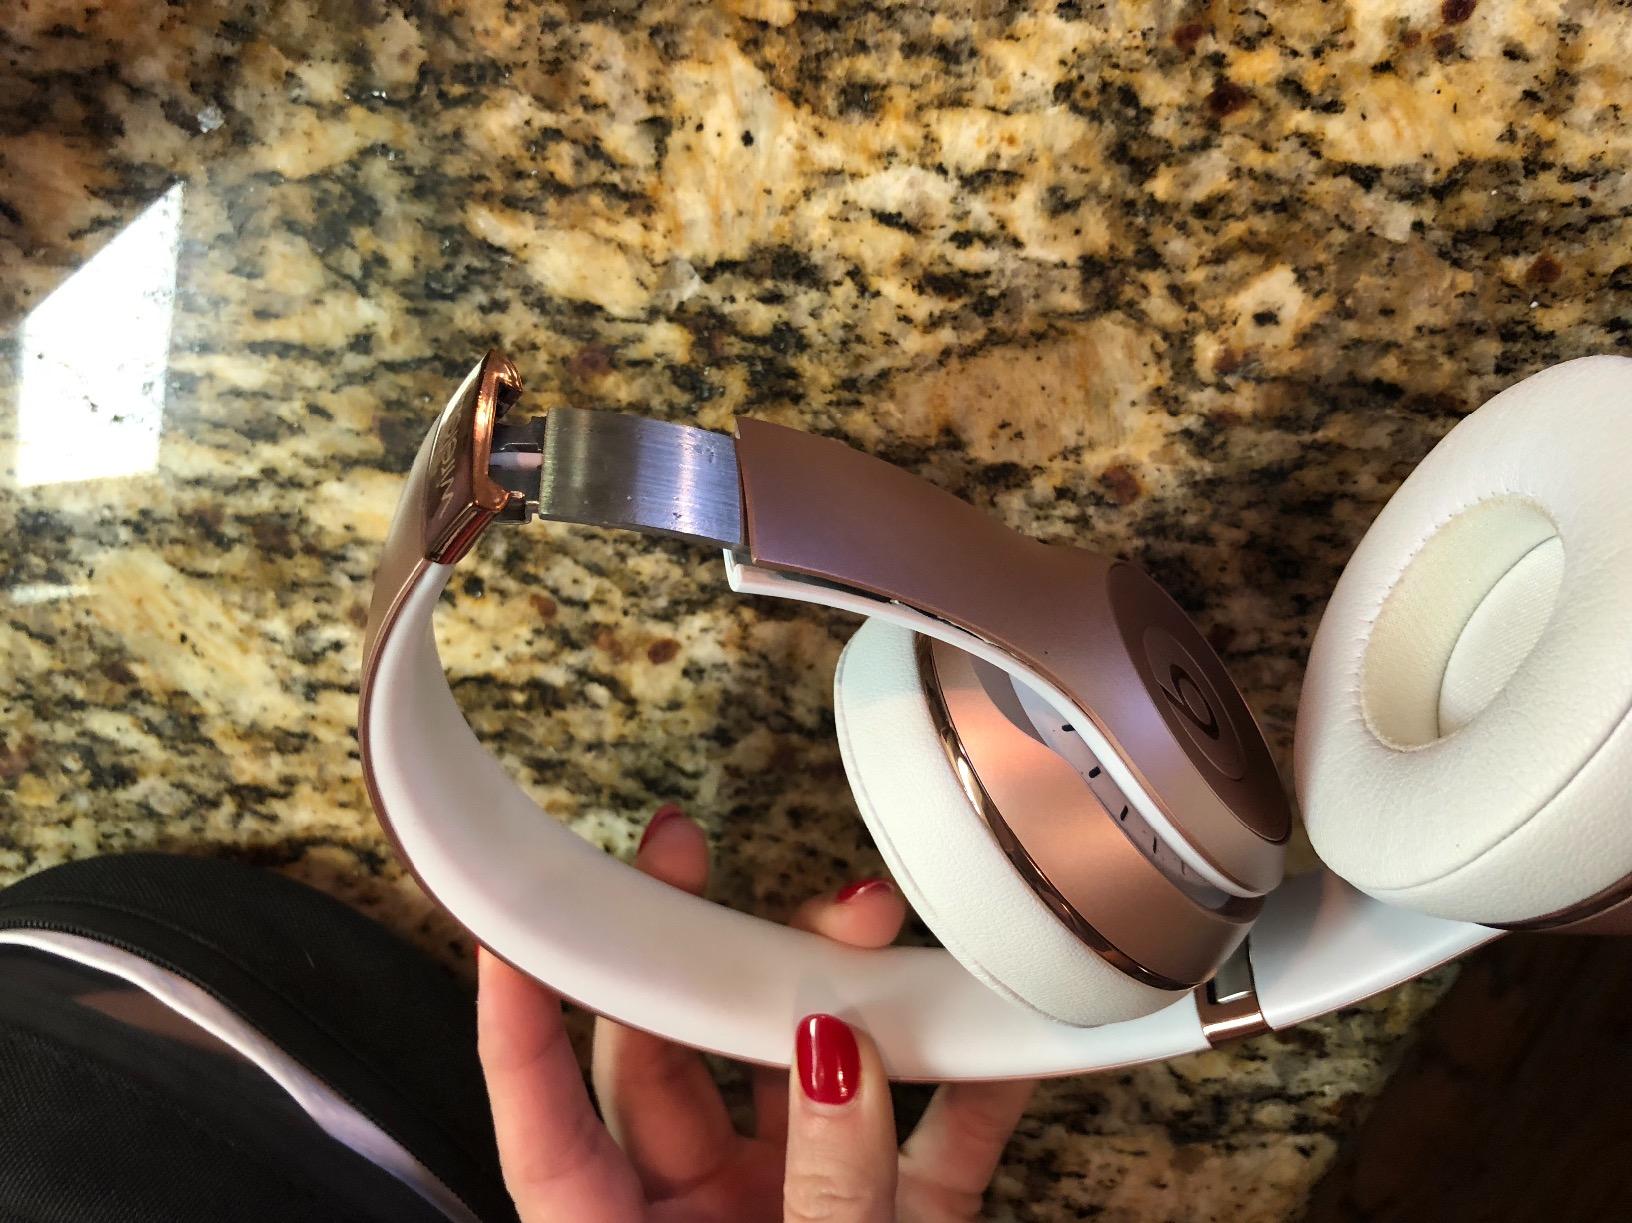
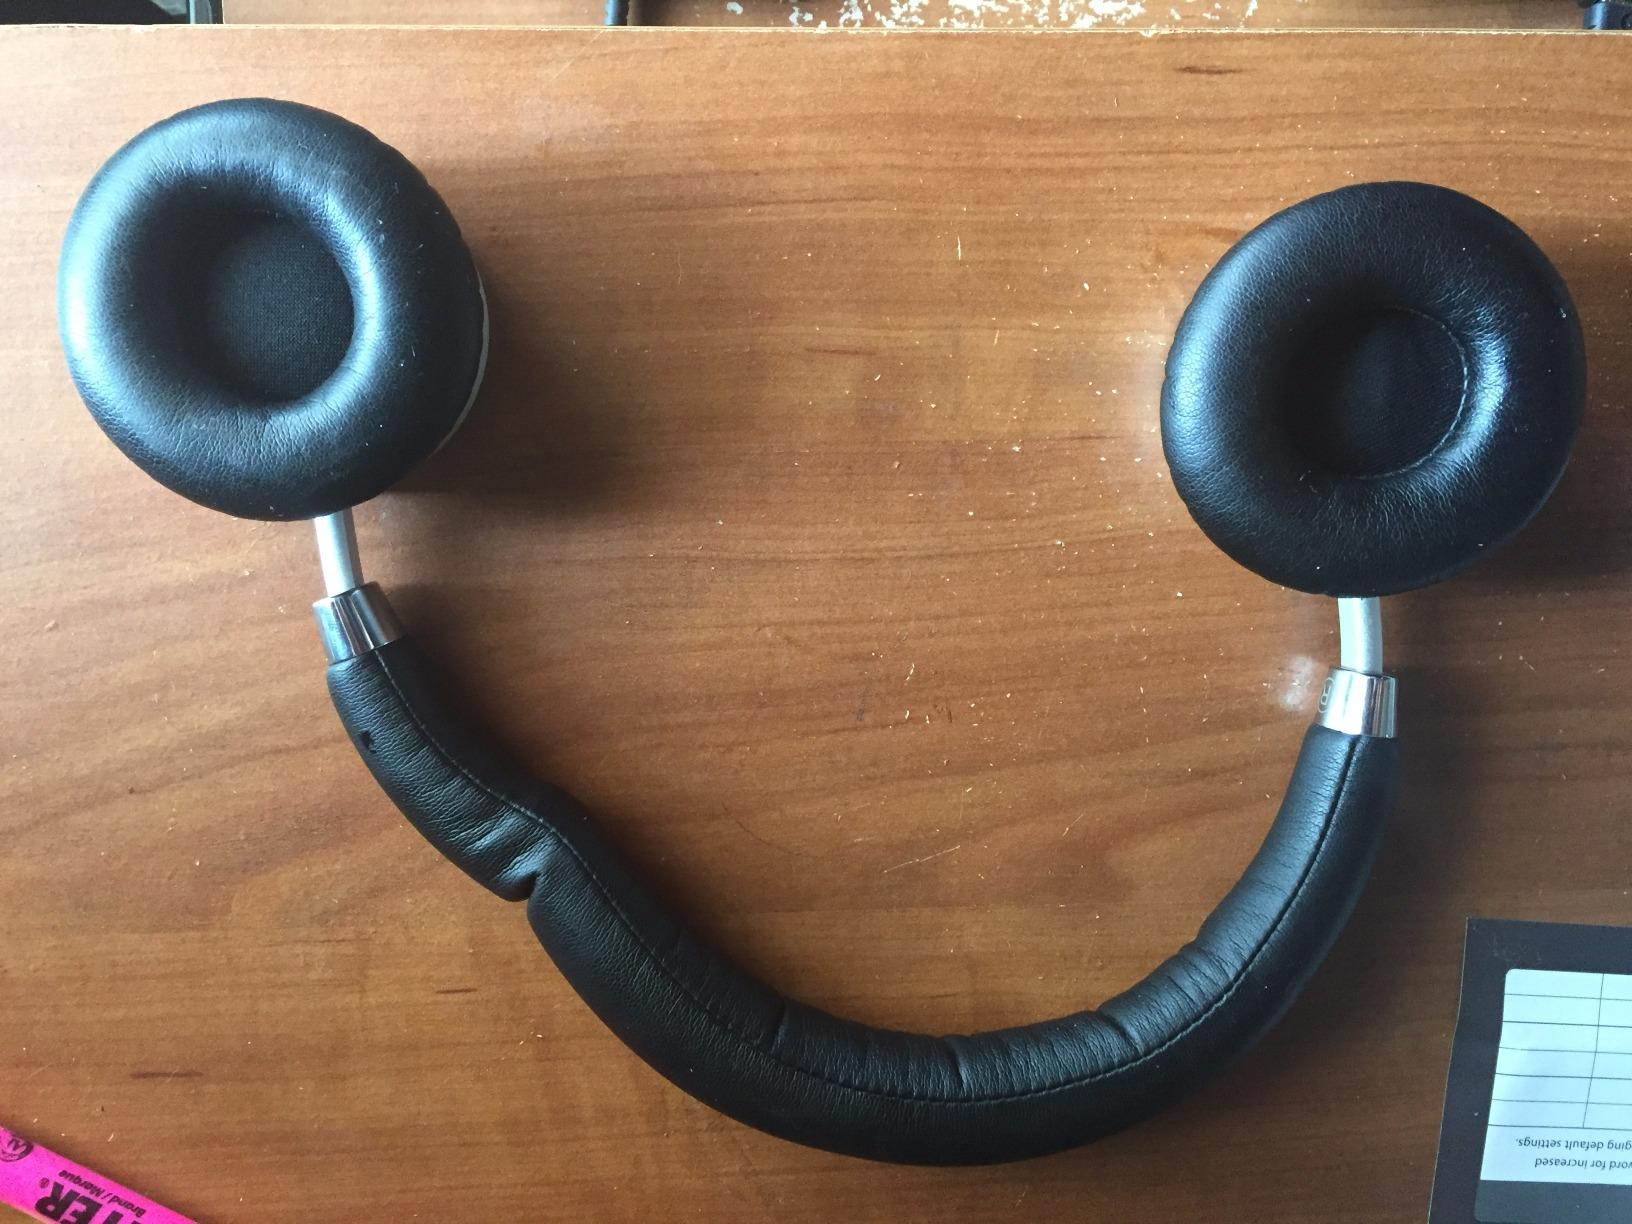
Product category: headphones
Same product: no